Shrine of the Immaculate Conception

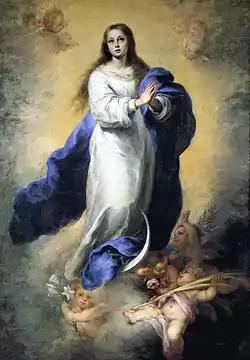
A copy of "The Immaculate Conception of El Escorial" hung behind the altar in the parish's first church building.

Through the 1840s, the Irish Catholic population of Atlanta continued to increase, driven primarily by immigration from Ireland due to the Great Famine. By 1848, the parish's population had grown large enough to necessitate a permanent church building. On February 23 of that year, a land lot located one block from Atlanta City Hall was purchased by the parish for $300 and construction commenced on a new building. Work on this new church was completed later that year, making it one of the first in the city to be built in the city. The building was made of wood with a white painted exterior, and its front had a small porch with stairs on either side. Inside, the church's sanctuary consisted of an alcove that had the phrase "Gloria in excelsis Deo" painted around the arch. Hanging behind the altar was a painting, a copy of "The Immaculate Conception of El Escorial" by Bartolomé Esteban Murillo.